On the Buses

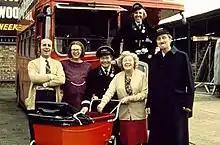
The main characters of "On the Buses" (left to right): Arthur, Olive, Stan, Mum (Doris Hare), Jack and Blakey

A total of 74 episodes of "On the Buses" were broadcast over seven series. Three spin-off films were also released.